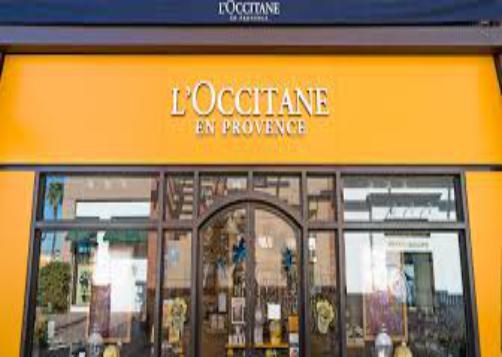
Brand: L'Occitane en Provence
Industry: Necessities